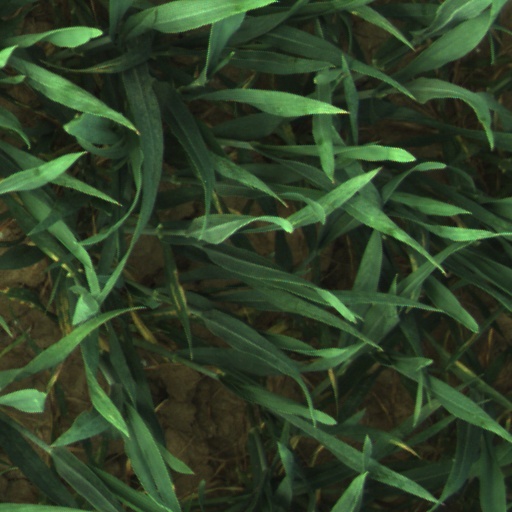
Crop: wheat